Finland–Spain relations

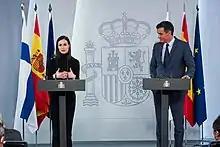
Prime Ministers Sanna Marin and Pedro Sánchez held a press conference at La Moncloa, 2022

On 17 May 2022, Spanish Prime Minister Pedro Sánchez welcomed the recent Finnish drive to apply for NATO membership and vowed a "swift" effort to ratify a formal application at the Cortes Generales.